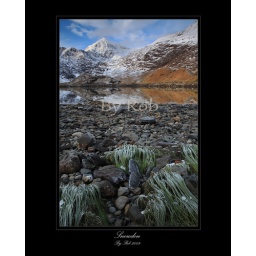
Snowdon in winter with green lake weed !